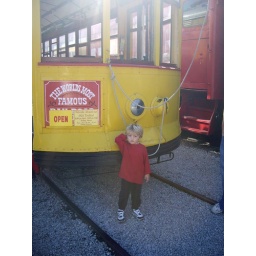
A street car that takes you on a ride around the hotel grounds.